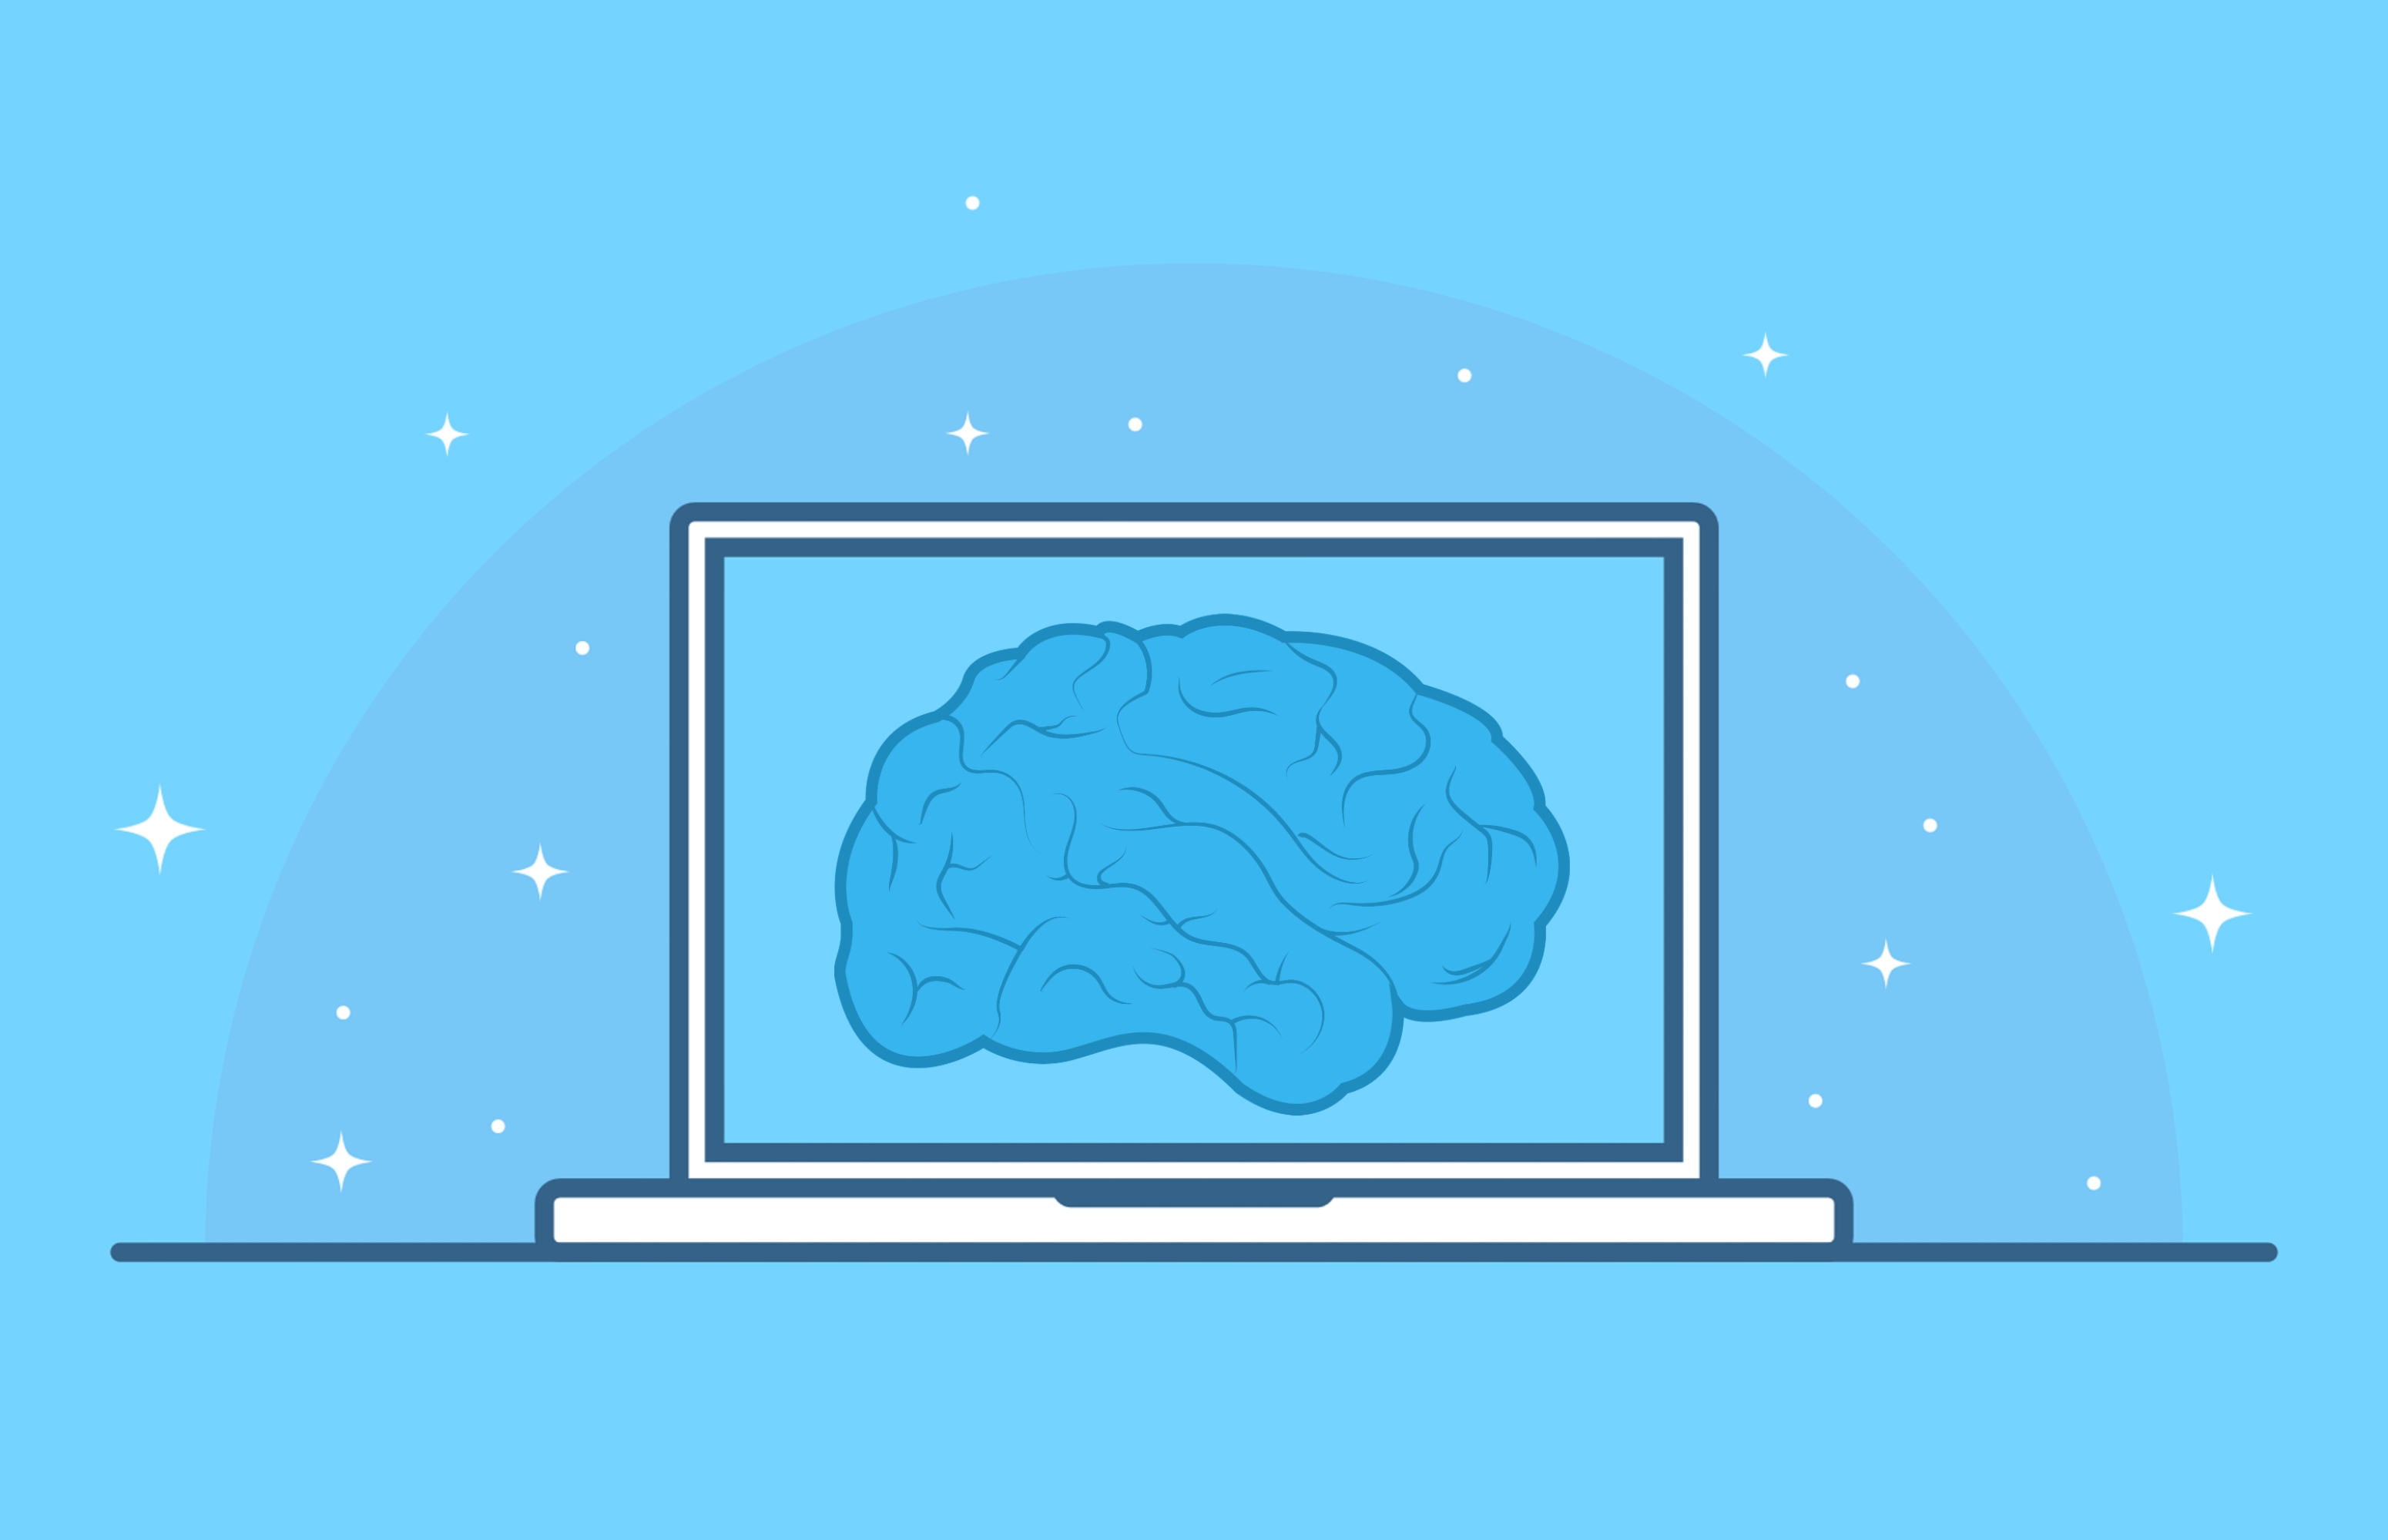
artificial, intelligence, machine, learning, virtual, brain, mind, pc, smart, ai, assistant, development, science, information, data, cyborg, laptop, computer, future, technology, blue, font, diagram, circle